Dylan Thomas Boathouse

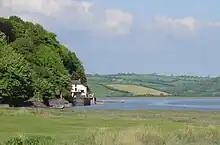
The Boathouse viewed from the south across the foreshore

Thomas's shed inspired Roald Dahl to create his own writing hut at his Gipsy House, his home in Buckinghamshire.